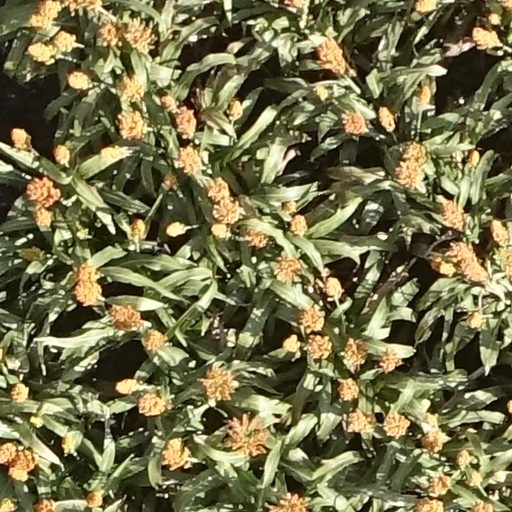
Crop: sorghum